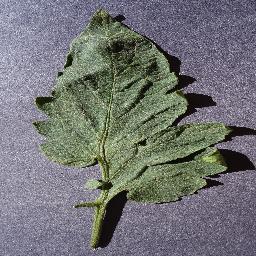
Label: Tomato___healthy